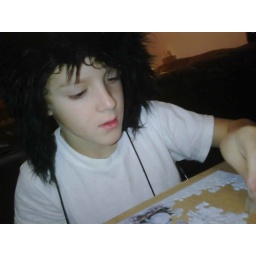
Michael in my cat hat